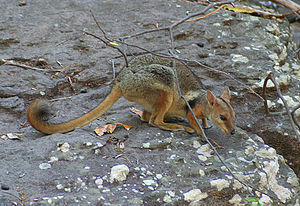
Kænguruer / Udbredelse og levested
Klippewallabyer lever i klippeterræn.
Kænguruer er en familie af pungdyr. De hører til blandt de mest velkendte pungdyr og er typiske repræsentanter for Australiens fauna, men findes også på Ny Guinea. Kænguruer kendetegnes ved de tydeligt længere bagben og er planteædere, der overvejende er aktive i skumringen og om natten. Familien omfatter cirka 60 nulevende arter. Flere arter er uddøde i moderne tid. Til de mest udbredte og almindelige arter hører de tre arter af kæmpekænguruer. Andre arter er truet af udryddelse. De varierer i højde fra 35 cm til 2 meter, hvortil kommer halens længde. De fleste arter lever på jorden, bortset fra arterne i slægten trækænguruer, der klatrer i træer. Nogle af de mindre og mellemstore arter kaldes wallabyer. I de senere år er kængurukød blevet en populær spise flere steder i verden.